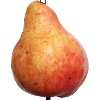
Label: Pear Red 1